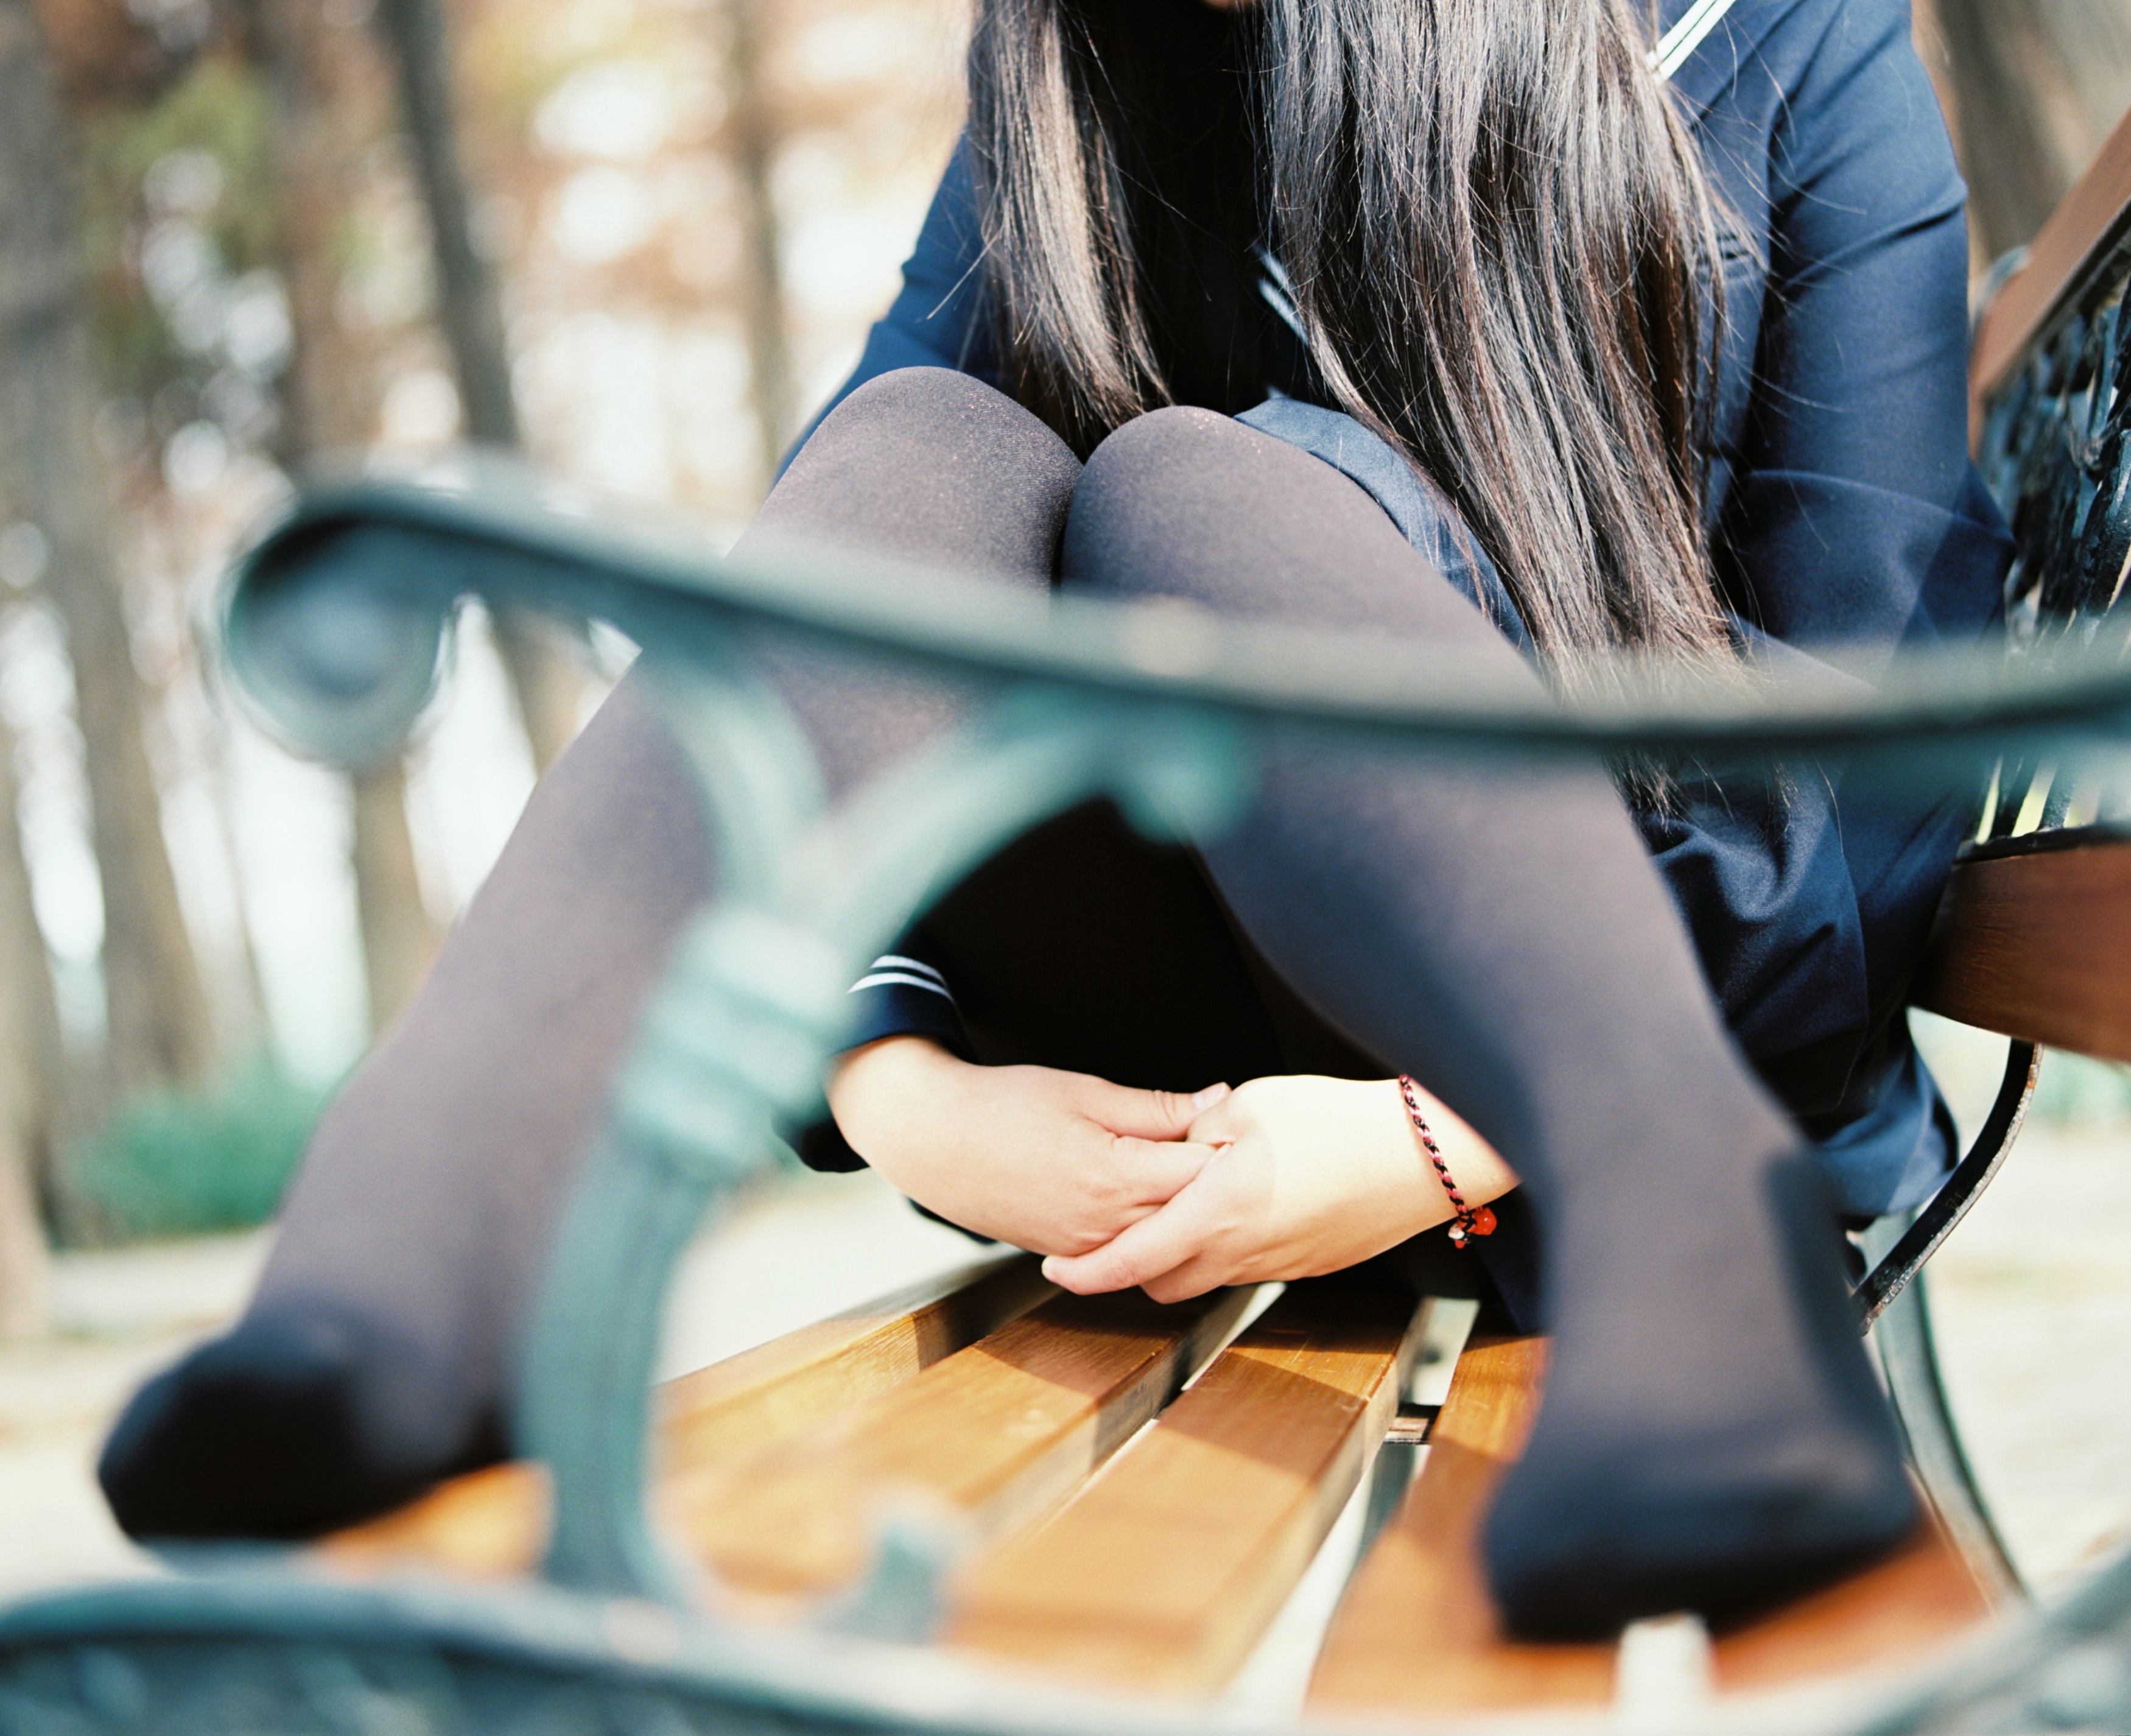
hand, person, winter, bokeh, girl, white, bench, camera, feet, cute, film, leg, portrait, youth, foot, sitting, park, blue, clothing, black, holding, f35, legs, darkblue, faceless, uniform, canton, 100, school, 120, kodak, 90mm, body, china, longhair, guangdong, socks, tights, pantyhose, schoolgirl, schooluniform, mamiya, 6x7, mediumformat, sailor, teen, highschool, opaque, ektar, rb67, vision sky 0544, photo shoot, sense, human positions